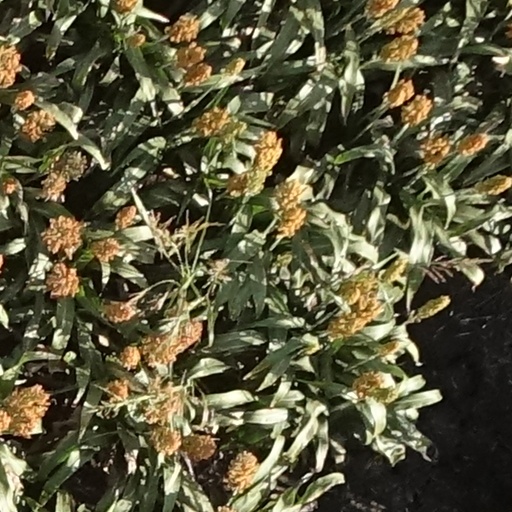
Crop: sorghum